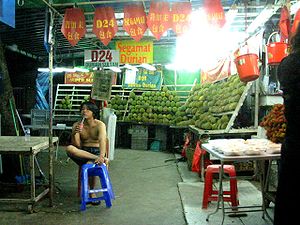
Durian / Dyrkning og tilgængelighed
En durianbod i Singapore
Durian er en frugt der gror i Sydøstasien. Den har en gennemtrængende lugt, og smagen er sødlig og fad. Durian omtales også som "frugternes konge". På mange hoteller og andre offentligt tilgængelige bygninger i Sydøstasien skiltes der med, at det er forbudt at medbringe Durian på området. Dette skyldes at lugten fra durianen er så stærk, at den kan sprede sig til alle rummene i en bygning, igennem blandt andet bygningernes ventilationsanlæg. Durian er også forbudt i offentlige transportmidler og at medbringe ombord på fly.